Sepp Kerschbaumer

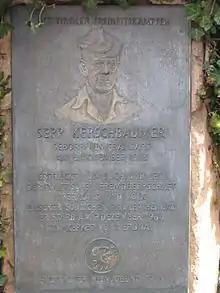
The memorial marker for Sepp Kerschbaumer

Fascist Italy had begun a process of Italianization of South Tyrol, a predominantly German-speaking area gained by Italy after World War I. Under the South Tyrol Option Agreement (1939), Kerschbaumer chose to migrate to Nazi Germany. But he later realized that no assistance could be expected from Germany. After World War II he joined the South Tyrolean People's Party and dedicated himself to local politics. He became local chairman of the party and local council head of Frangart.